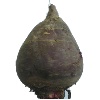
Label: beetroot